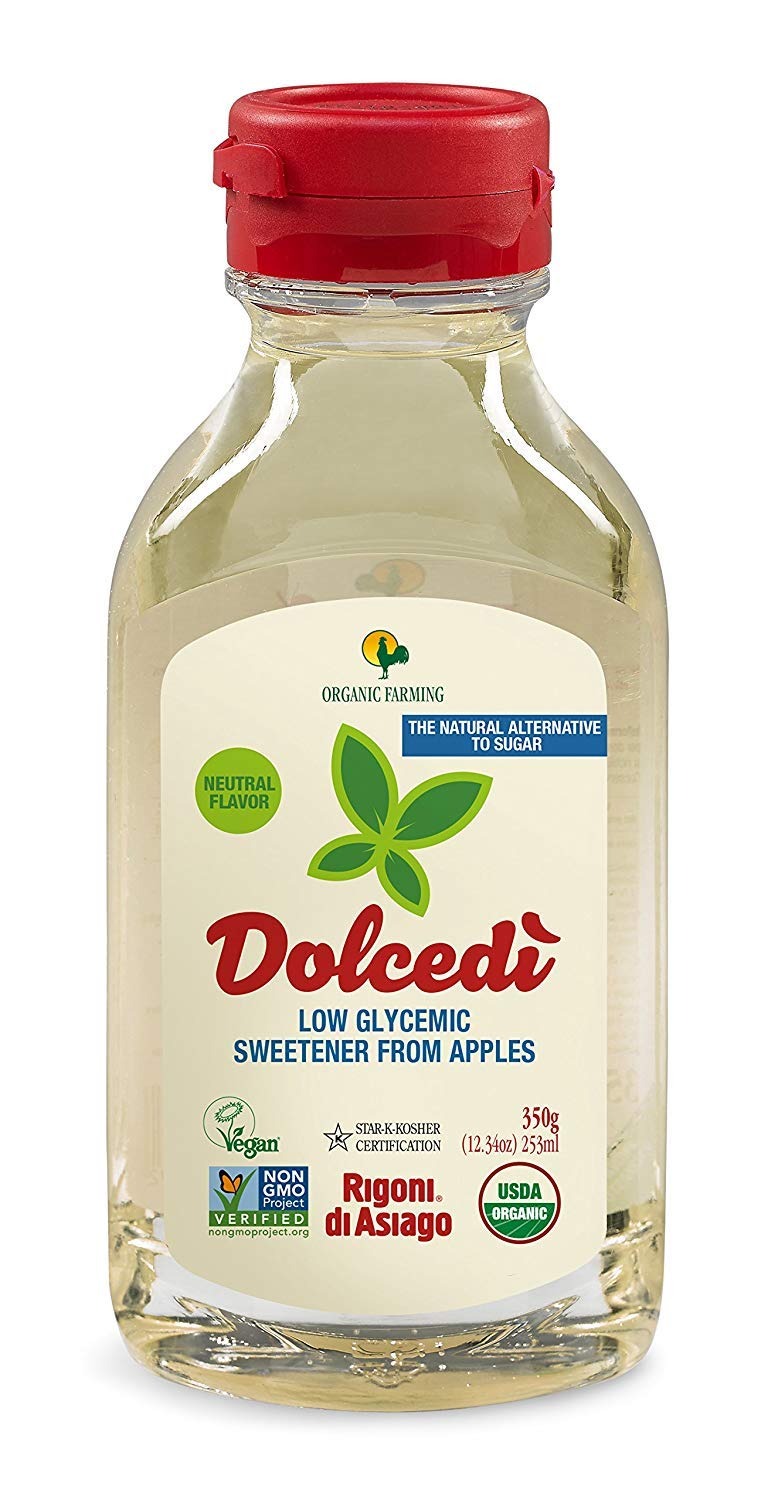
Item Name: Rigoni di Asiago Dolcedi Natural Low-Glycemic Sweetener, 12.34 Fl Oz, 2 Count
Bullet Point 1: (Pack of 2) 12.34 ounce bottles containing 25 percent fewer calories than table sugar
Bullet Point 2: Usda organic, star-k-kosher, low-glycemic, ideal for vegans
Bullet Point 3: Try in coffee and tea, on pancakes, yogurt, fruit salad, or even in baking
Bullet Point 4: Neutral flavor enhances the taste of products without altering them
Bullet Point 5: Great sweetening power, highly soluble in hot and cold drinks. Italian Imported
Value: 24.7
Unit: Fl Oz

Price: 27.99